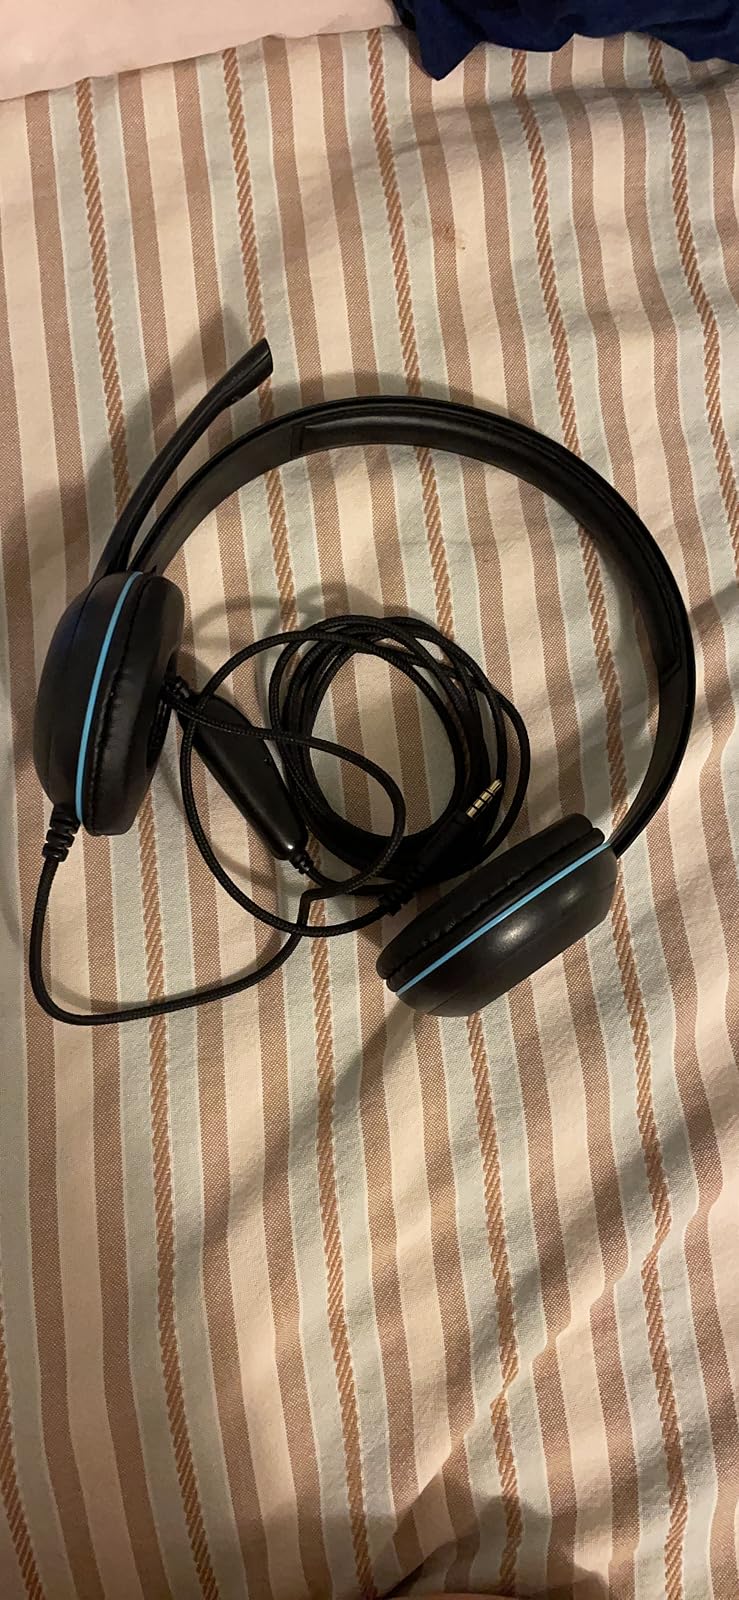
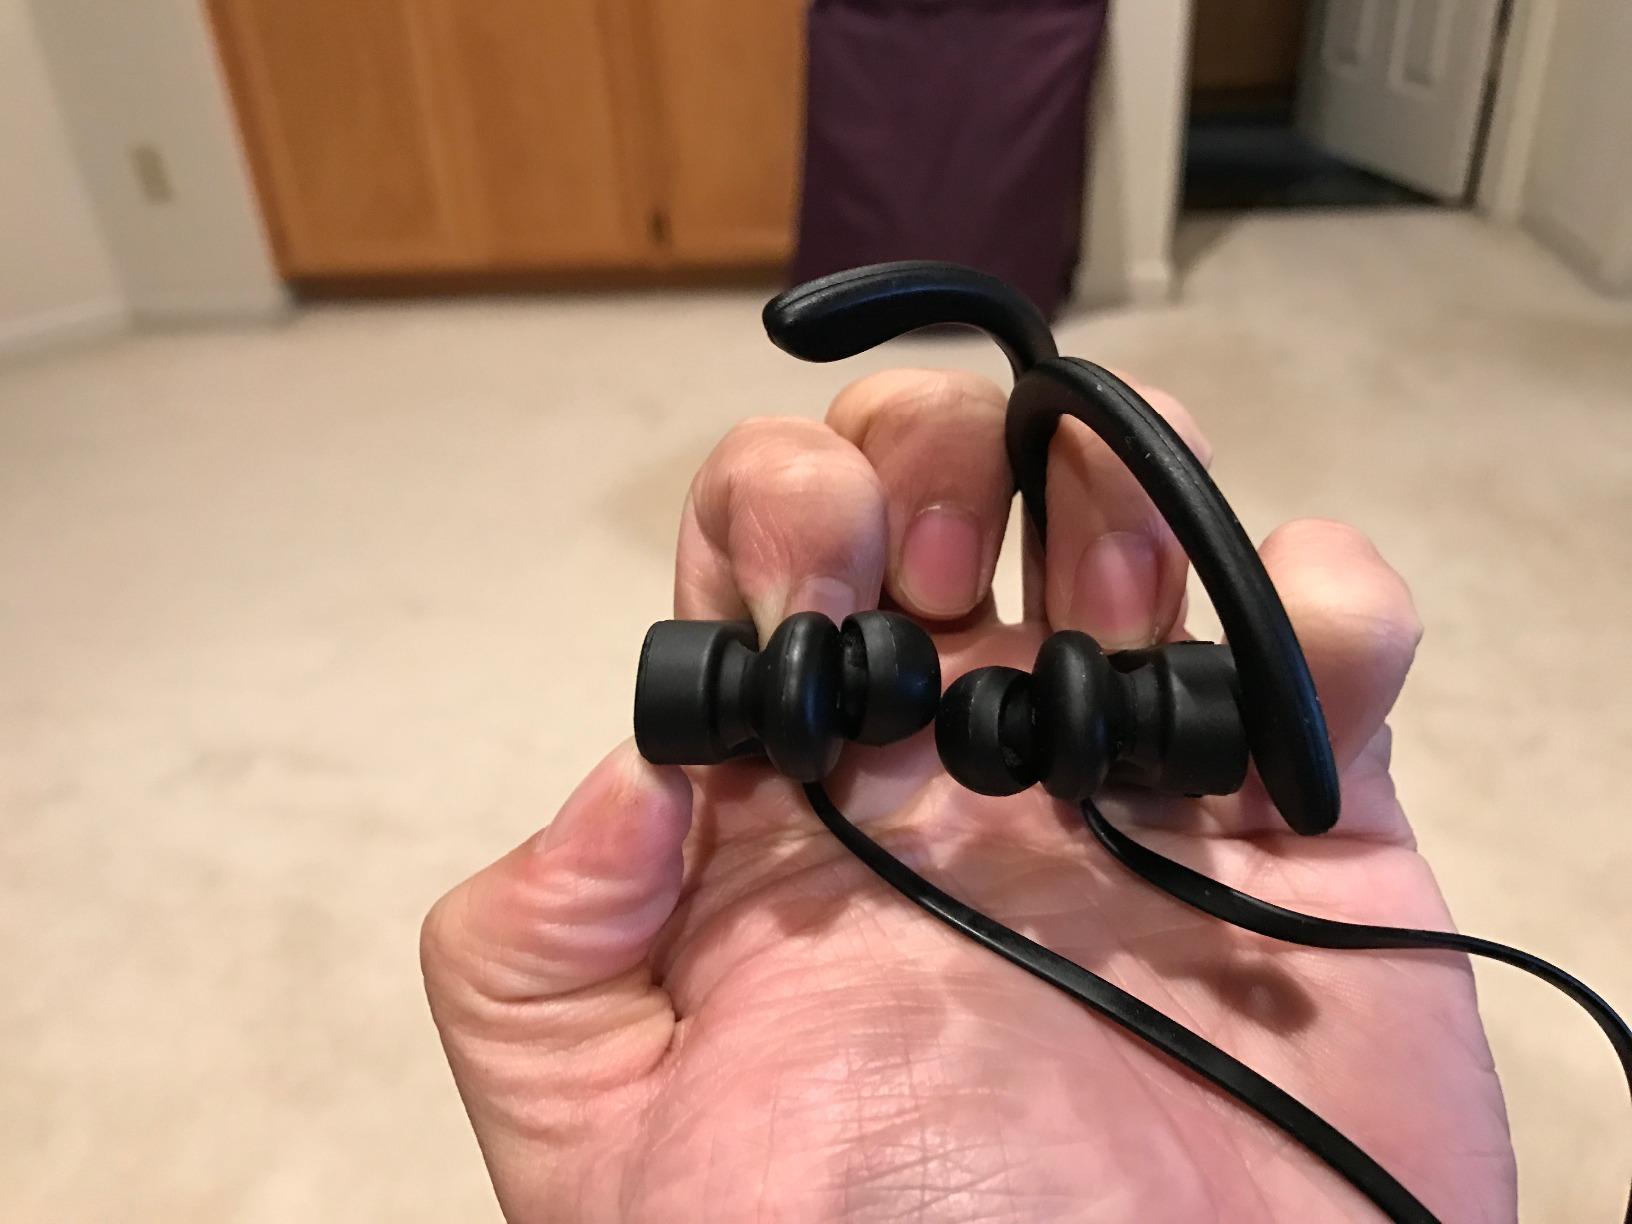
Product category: headphones
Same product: no